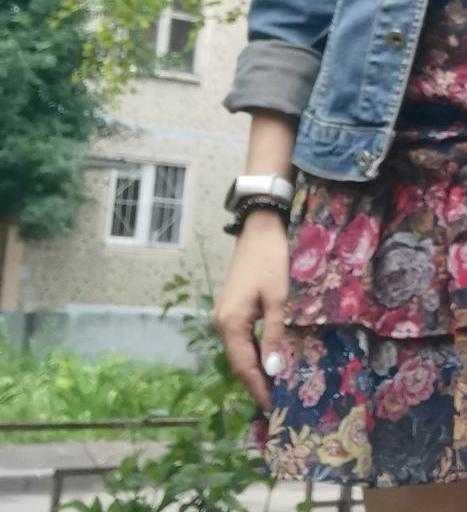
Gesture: no_gesture